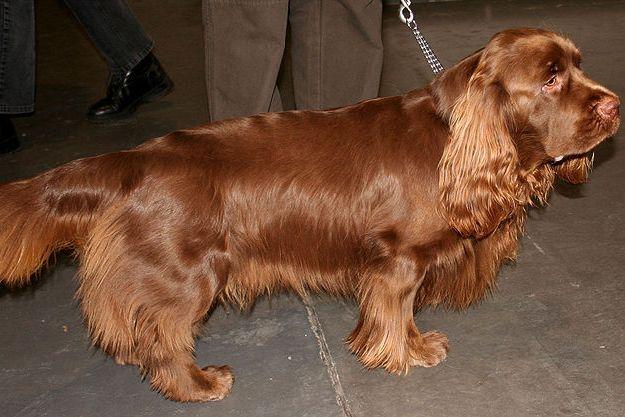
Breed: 217-n000034-Sussex_spaniel